List of surviving Focke-Wulf Fw 190s

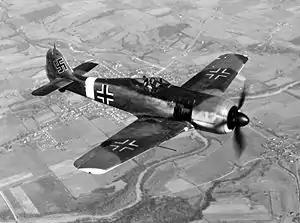
Captured Fw 190 A in replicated Luftwaffe insignia. As a result the markings are enlarged and placed incorrectly

This is a list of surviving Focke-Wulf Fw 190s. At least 23 Fw 190s exist in museums, collections and in storage worldwide, with 11 displayed in the United States. The National Air and Space Museum stores the only known surviving "long-wing" Ta 152 H, an H-0/R-11 version, at the Paul E. Garber Preservation, Restoration and Storage Facility in Suitland, Maryland.